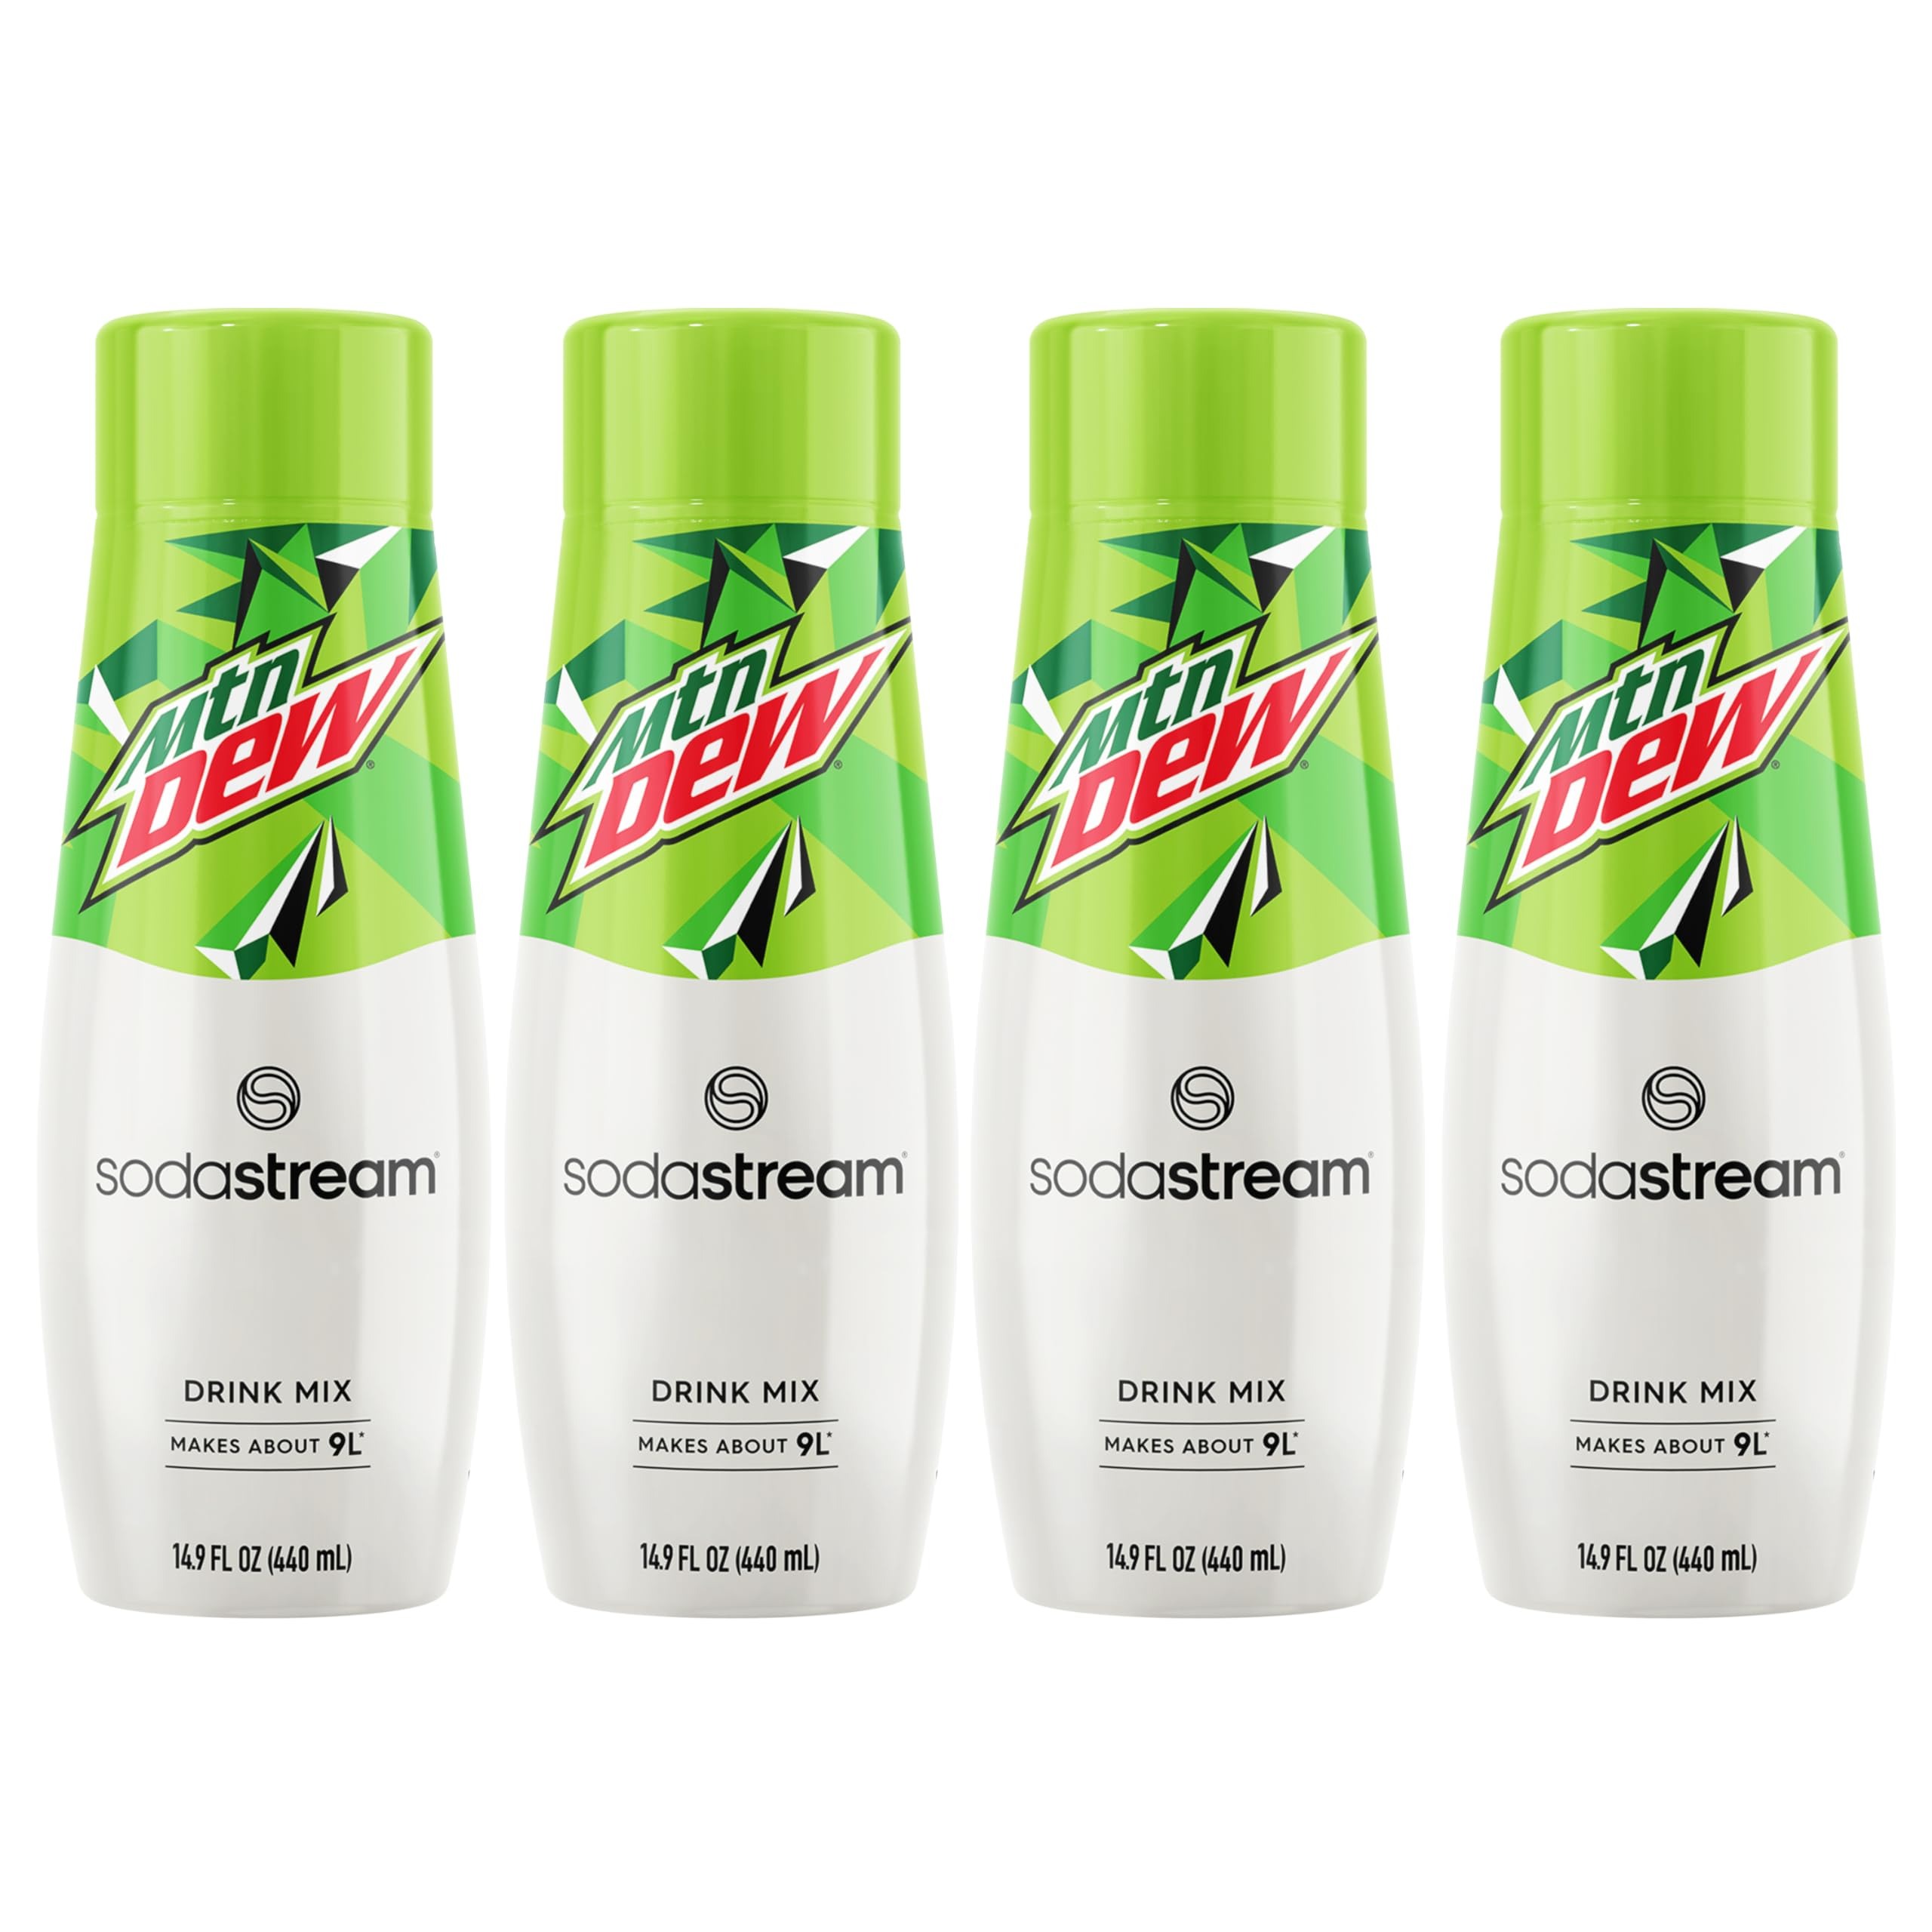
Item Name: SodaStream - Mountain Dew Soda Drink Mix | For Soda Makers; turns 9.5 Gallons of Fizzy Water into delicious Mountain Dew | 52mg Caffeine per 12oz | Makes 96 Servings | 14.9 Fl Oz, Pack of 4
Bullet Point 1: 🍹 FIZZ WITH A TWIST: Transform your regular water into a fizzy delight with our SodaStream Mountain Dew Soda Drink Mix; perfect for picnics, game nights, or just a refreshing afternoon sip; each serving delivers a burst of flavor with just 45 calories; enjoy the iconic taste of Mountain Dew with the convenience of your SodaStream machine
Bullet Point 2: 🏞️ ADVENTURE AWAITS: Bring the thrill of the mountains to your taste buds with our SodaStream Mountain Dew Mix; whether you're hiking, biking, or just chilling at home, this drink mix turns any moment into an adventure; with 52mg of caffeine per serving, it's your go-to fuel for fun and excitement
Bullet Point 3: 🥤BUBBLES WITH JOY: Elevate your soda experience with the irresistible taste of Mountain Dew using your SodaStream; each 14.9 fl oz bottle makes about 24 servings, so you can share the joy with friends or keep it all to yourself; perfect for parties, BBQs, or a refreshing treat after a long workout
Bullet Point 4: 🚀 BLAST OFF TO FLAVOR TOWN: Get ready for a flavor explosion with our SodaStream Mountain Dew mix; the perfect companion for your SodaStream soda makers and carbonating bottles; this 4-pack of dink mix bottles makes a total of 9.5 gallons of Mountain Dew; it's the ultimate way to quench your thirst and keep the fun going.
Bullet Point 5: 🎉 PARTY IN A BOTTLE: Turn any gathering into a celebration with the electrifying taste of Mountain Dew; simply mix with your freshly fizzed water to unleash a torrent of bubbles and flavor; ideal for entertaining guests or enjoying a quiet night in; let the good times roll with every delicious sip!
Value: 14.9
Unit: Fl Oz

Price: 19.99